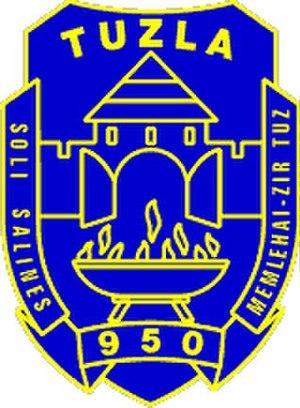
Miss Bosnie-Herzégovine est un concours de beauté féminine annuel tenu en Bosnie-Herzégovine. Le concours est fondé en 1996 par la propriétaire de la franchise Miss Monde, Suzana Egonjic.
La municipalité est une unité administrative de la Bosnie-Herzégovine.
Tuzla est une ville de Bosnie-Herzégovine située dans le canton de Tuzla et dans la Fédération de Bosnie-et-Herzégovine. Selon les premiers résultats du recensement bosnien de 2013, la ville intra muros compte 80 570 habitants et sa zone métropolitaine, appelée « Ville de Tuzla », 120 441.